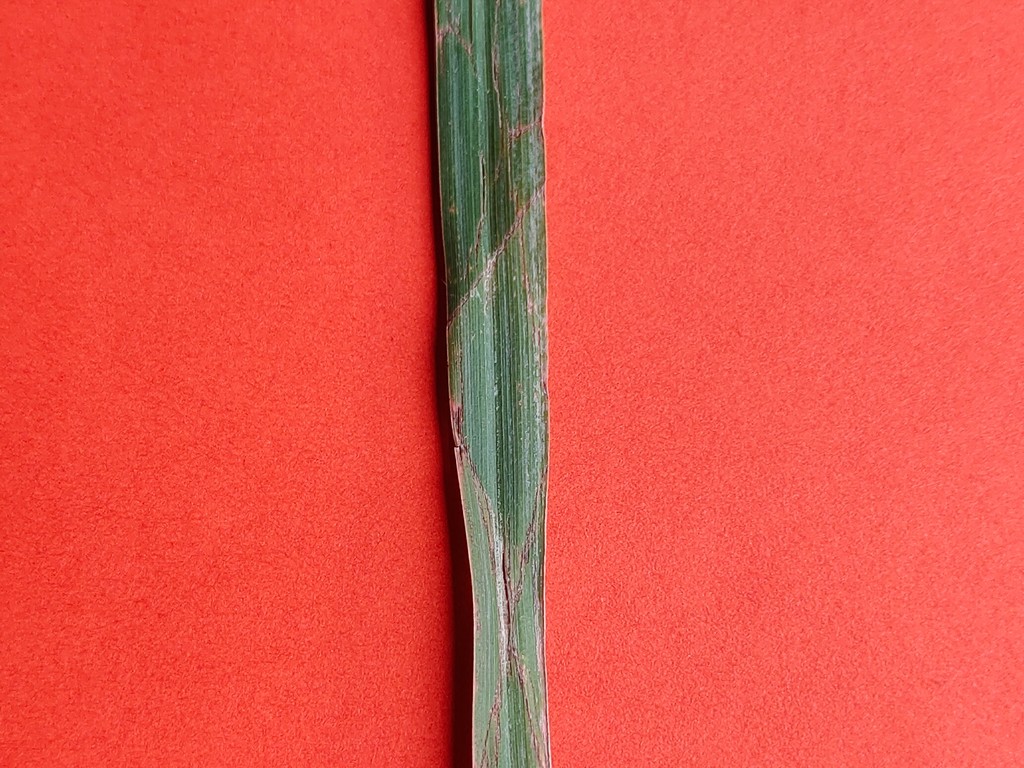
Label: Unhealthy